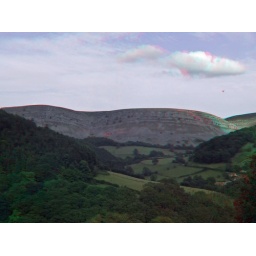
Horseshoe Pass in anaglyph 3D stereo red blue glasses to view